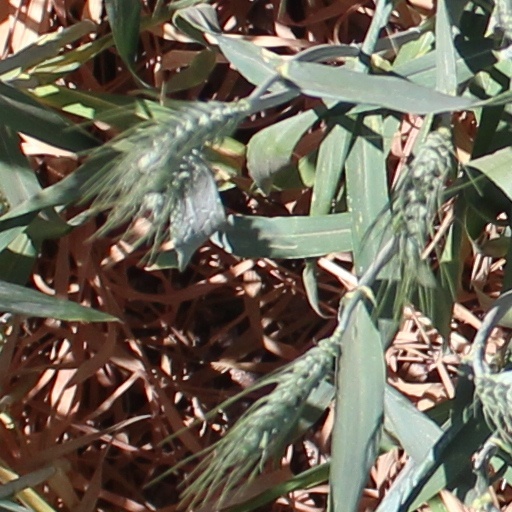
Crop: wheat